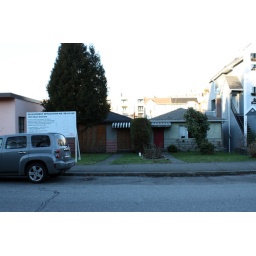
These two houses and the building beside will likely make way for a new development.